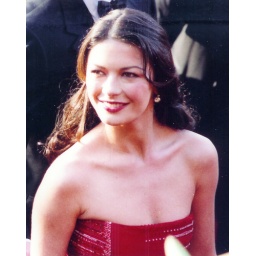
Oscar, Actress Catherine Zeta-Jones in a red dress on the red carpet